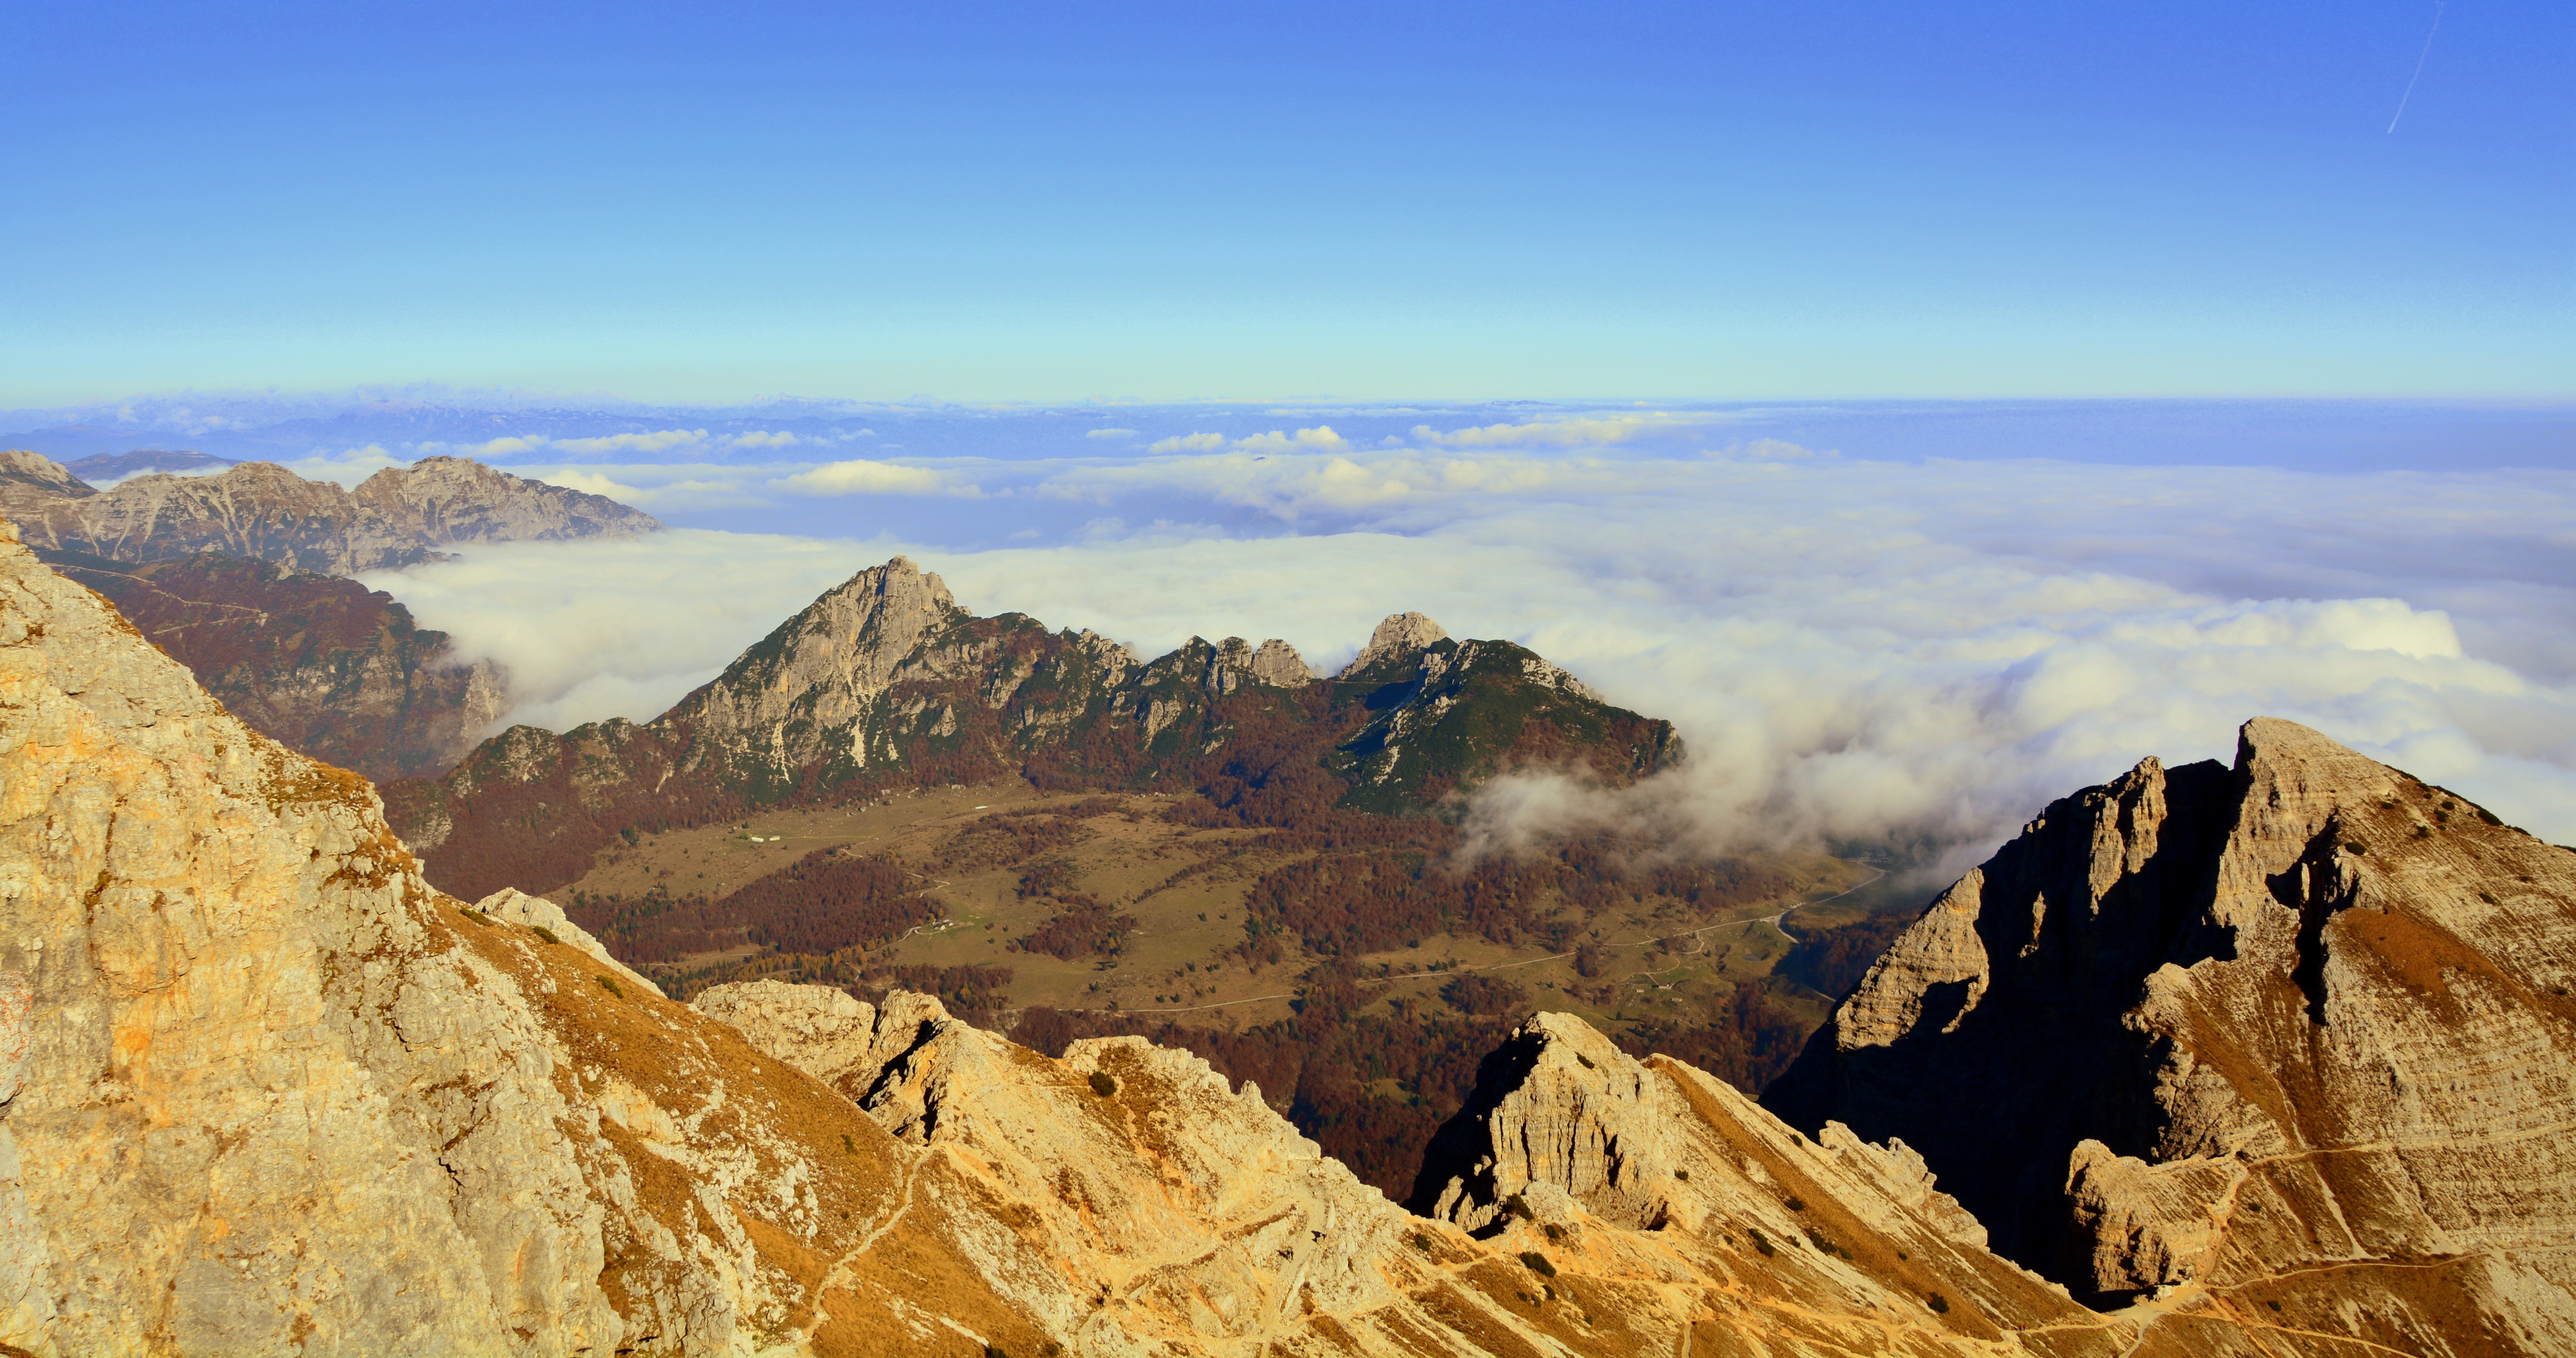
landscape, rock, wilderness, mountain, sky, valley, mountain range, formation, italy, national park, ridge, summit, clouds, geology, mountains, alps, badlands, plateau, wadi, tops, carega, landform, geographical feature, mountainous landforms